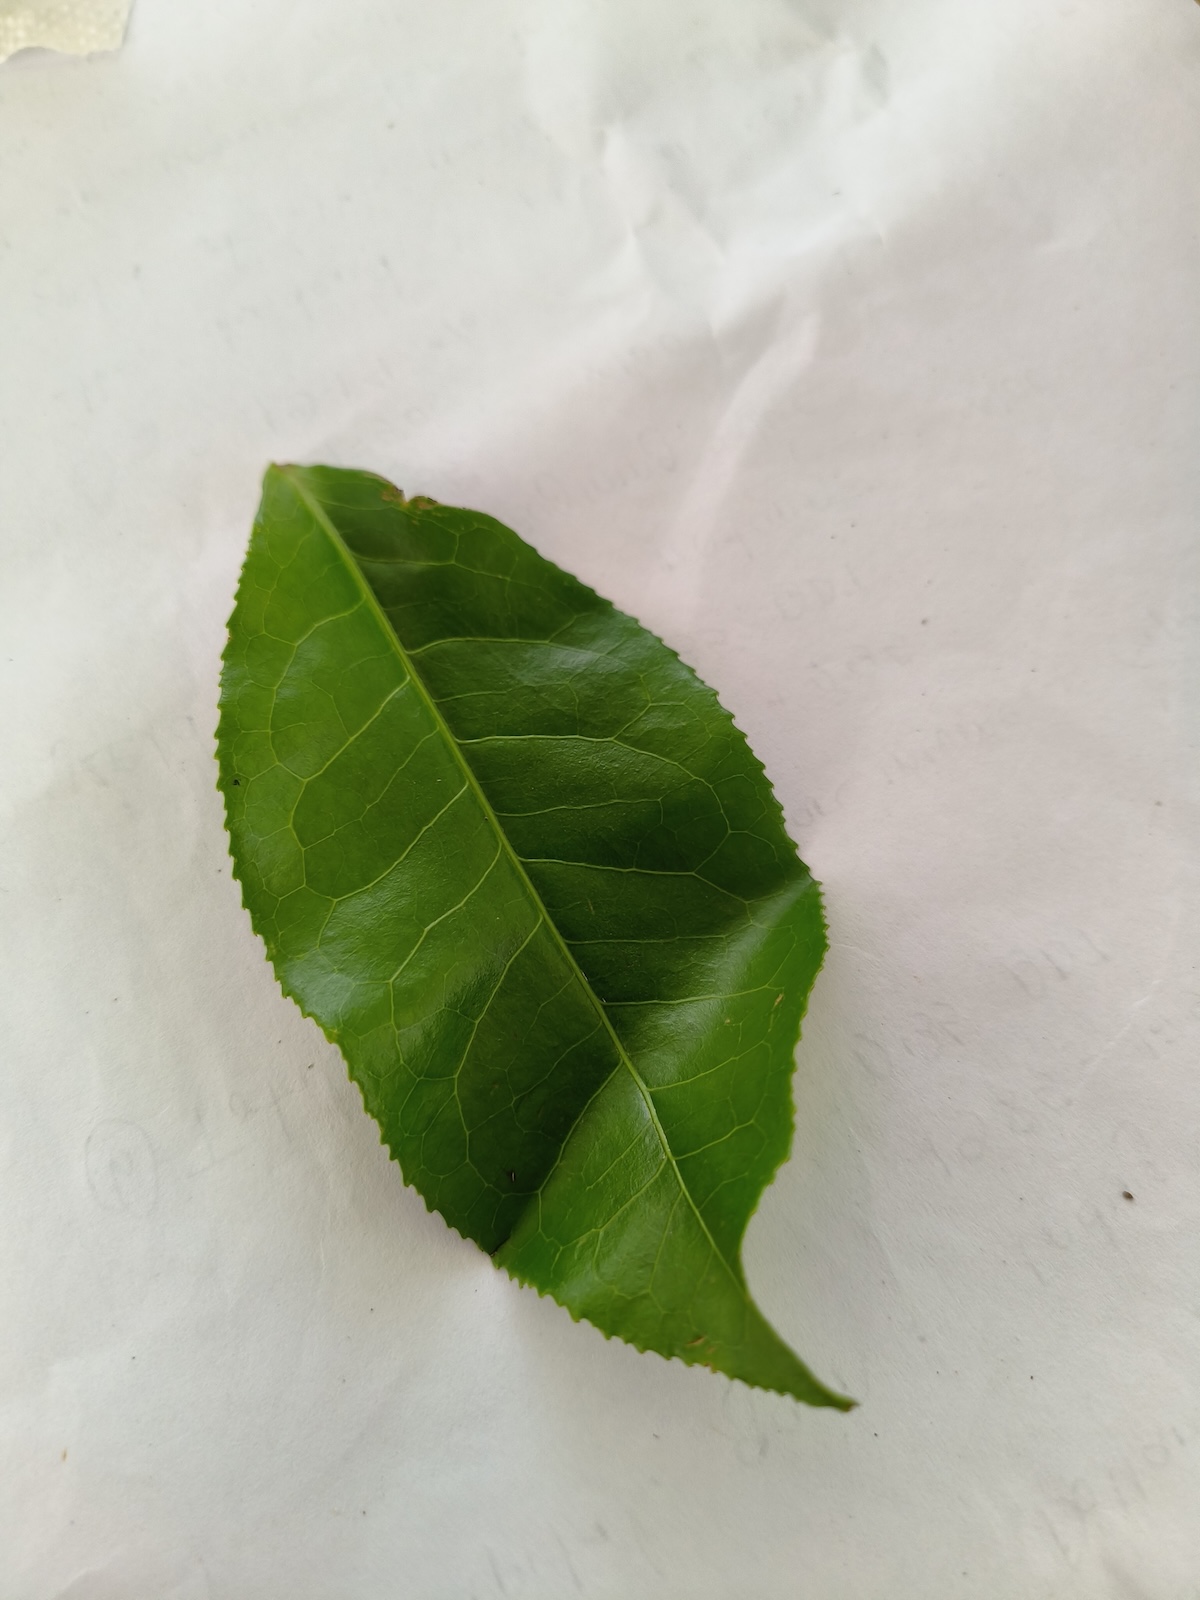
Label: Healthy leaf